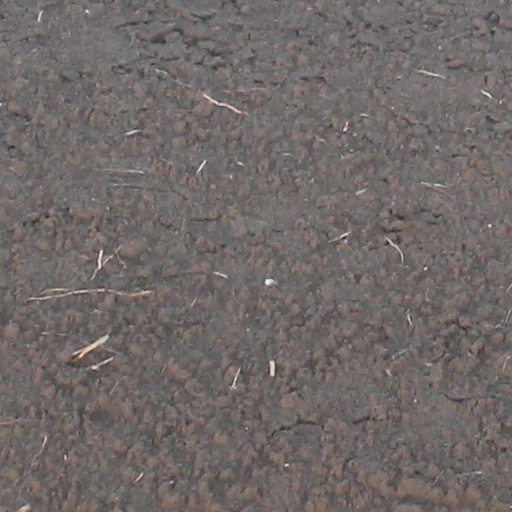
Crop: wheat